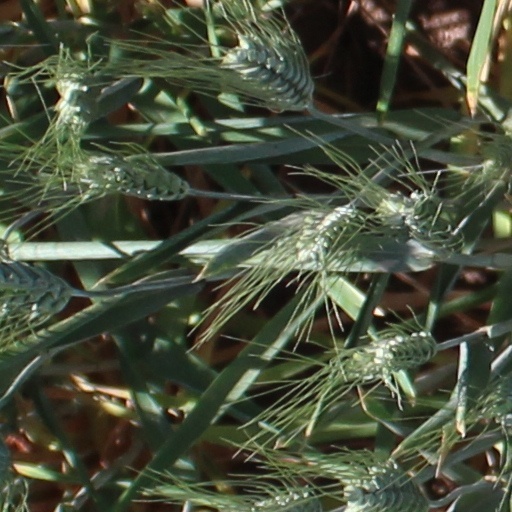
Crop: wheat